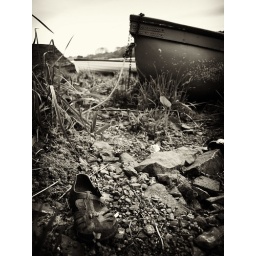
An old shoe on a beach near Ballina, Co .Mayo